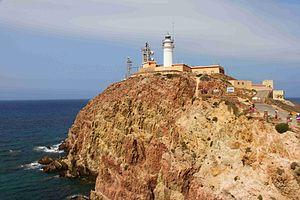
Le Phare de Cabo de Gata est un phare situé sur Cabo de Gata à Níjar, dans la Province d'Almería en Andalousie. Il est dans le Parc naturel de Cabo de Gata-Níjar. Il marque le point le plus au sud-est de la péninsule ibérique.